Bicycle highway

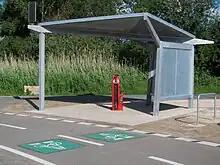
A repair station at a bicycle highway in Germany

In the Netherlands the bicycle highway is not defined in the RVV. However, there is a guideline for developing bicycle highways. The Dutch Ministry of Transport, Public Works and Water Management describes the bicycle highway as a long cycle path without crossings, on which cyclists can travel long distances. By building bicycle highways, the government hopes, among other things, to promote the use of bicycles for commuter traffic and thus prevent traffic jams.